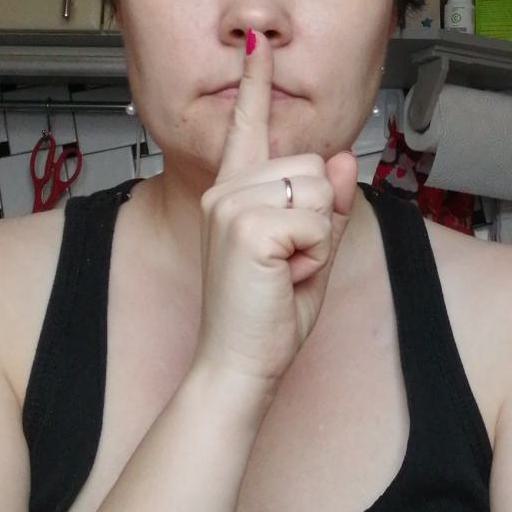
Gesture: mute